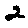
Label: 2